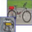
Label: bicycle